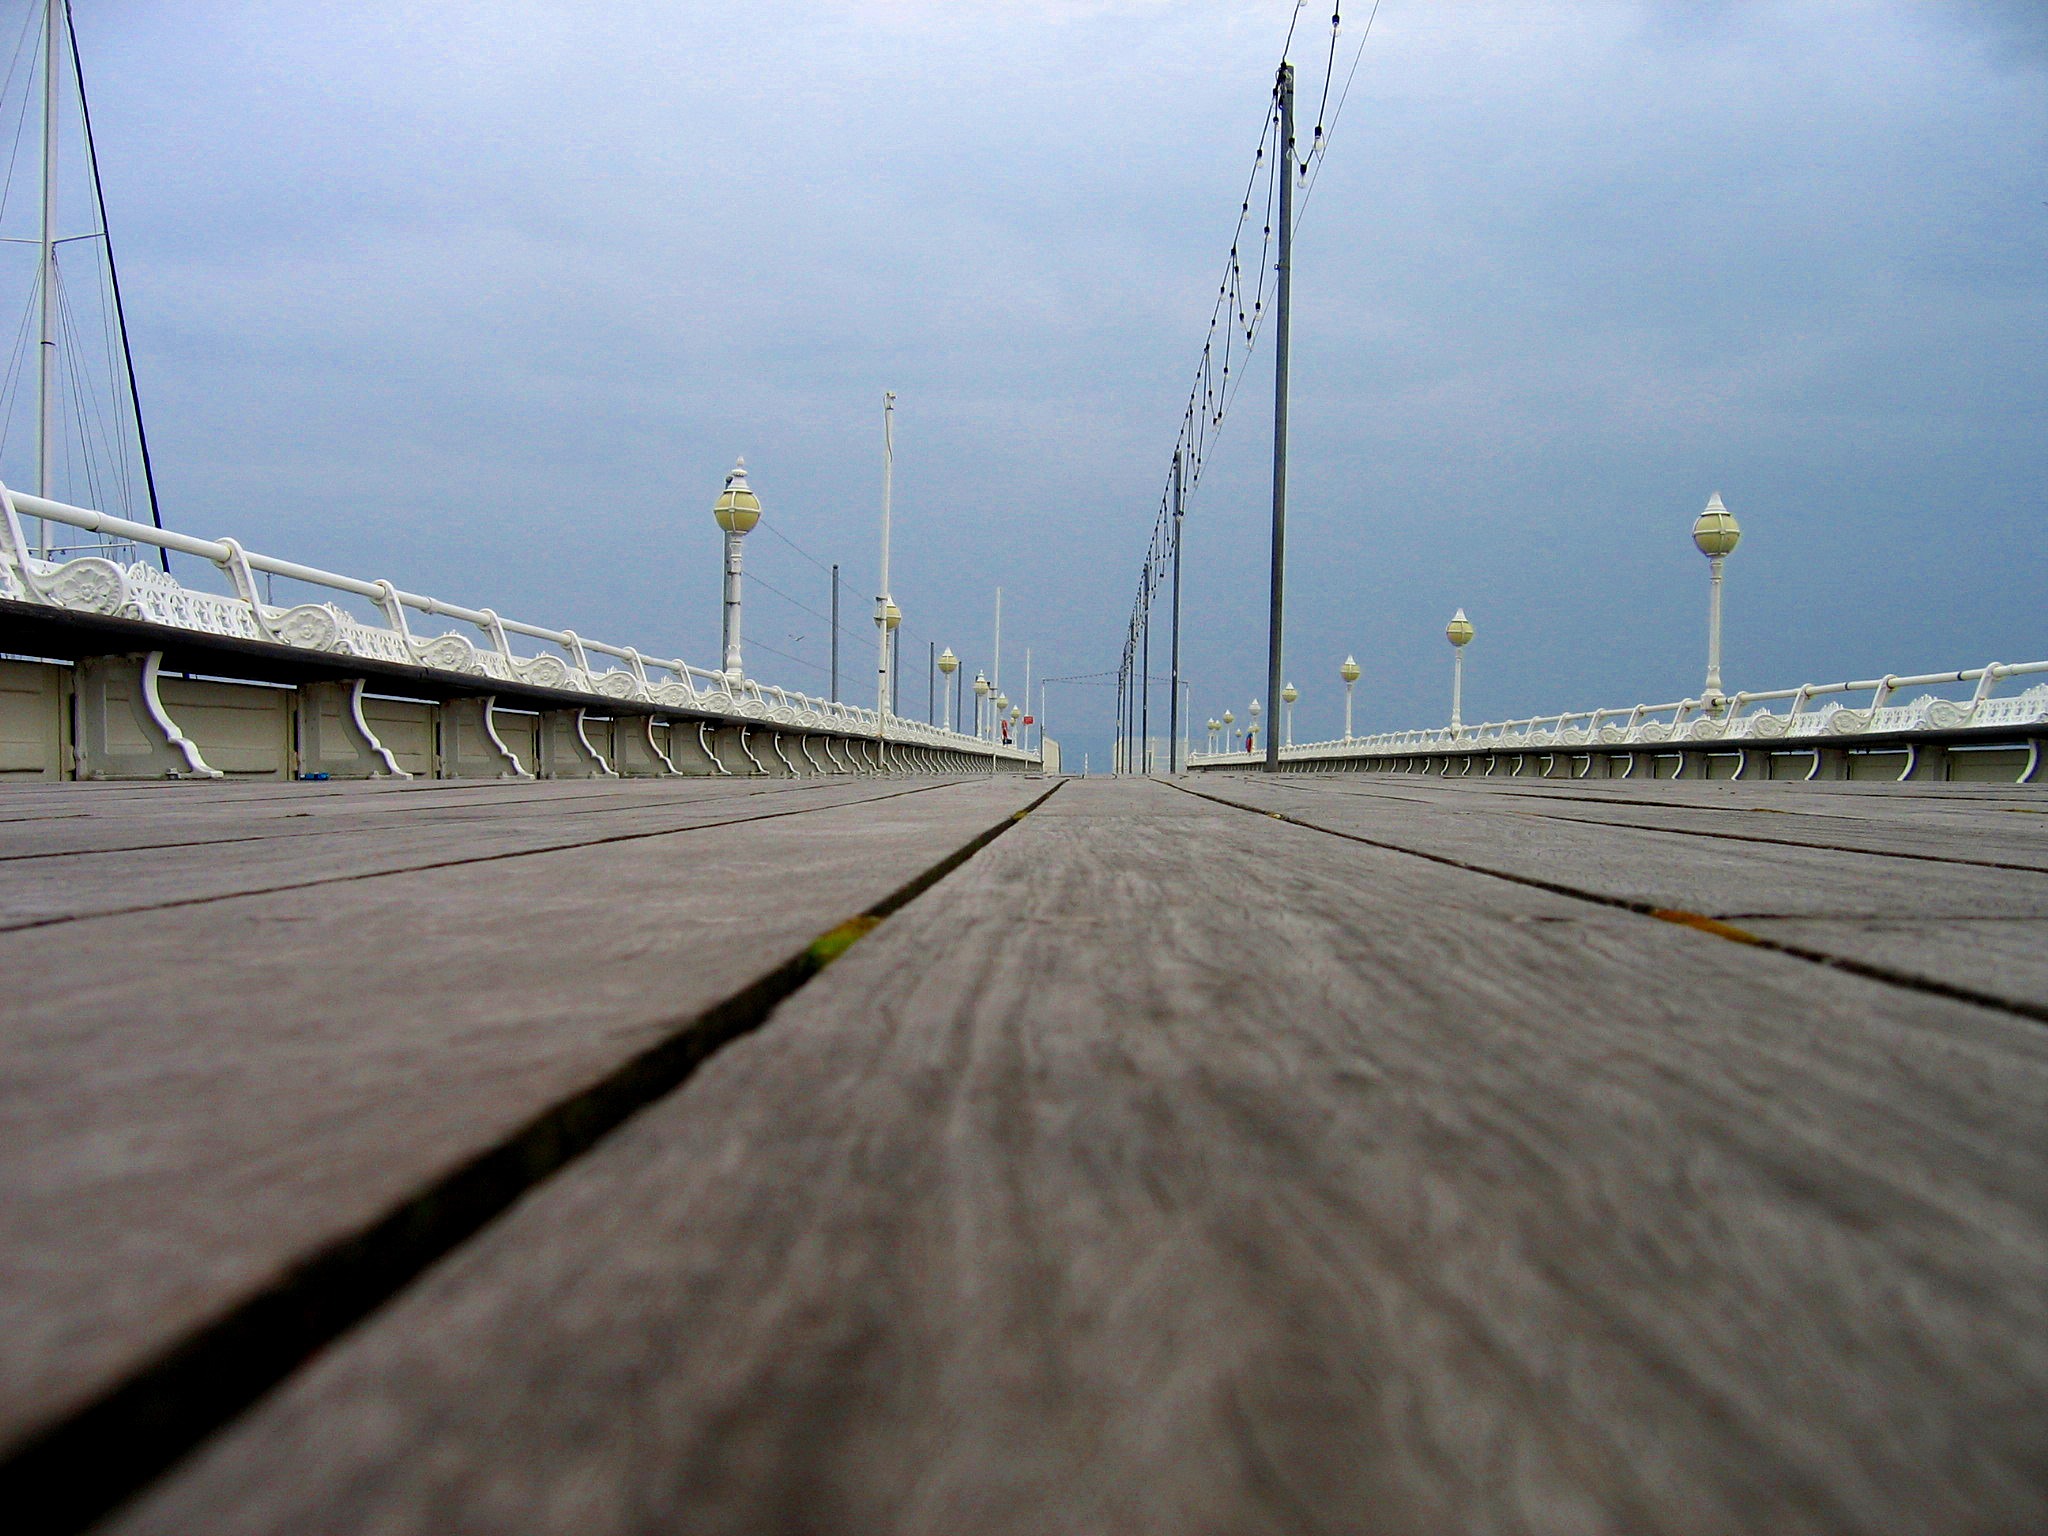
sea, coast, horizon, dock, structure, boardwalk, road, bridge, shore, view, highway, pier, walkway, coastline, shoreline, seaside, line, scenic, bay, harbor, marina, waterfront, tourism, stadium, nautical, moor, infrastructure, scene, maritime, cable stayed bridge, nonbuilding structure, sport venue, controlled access highway